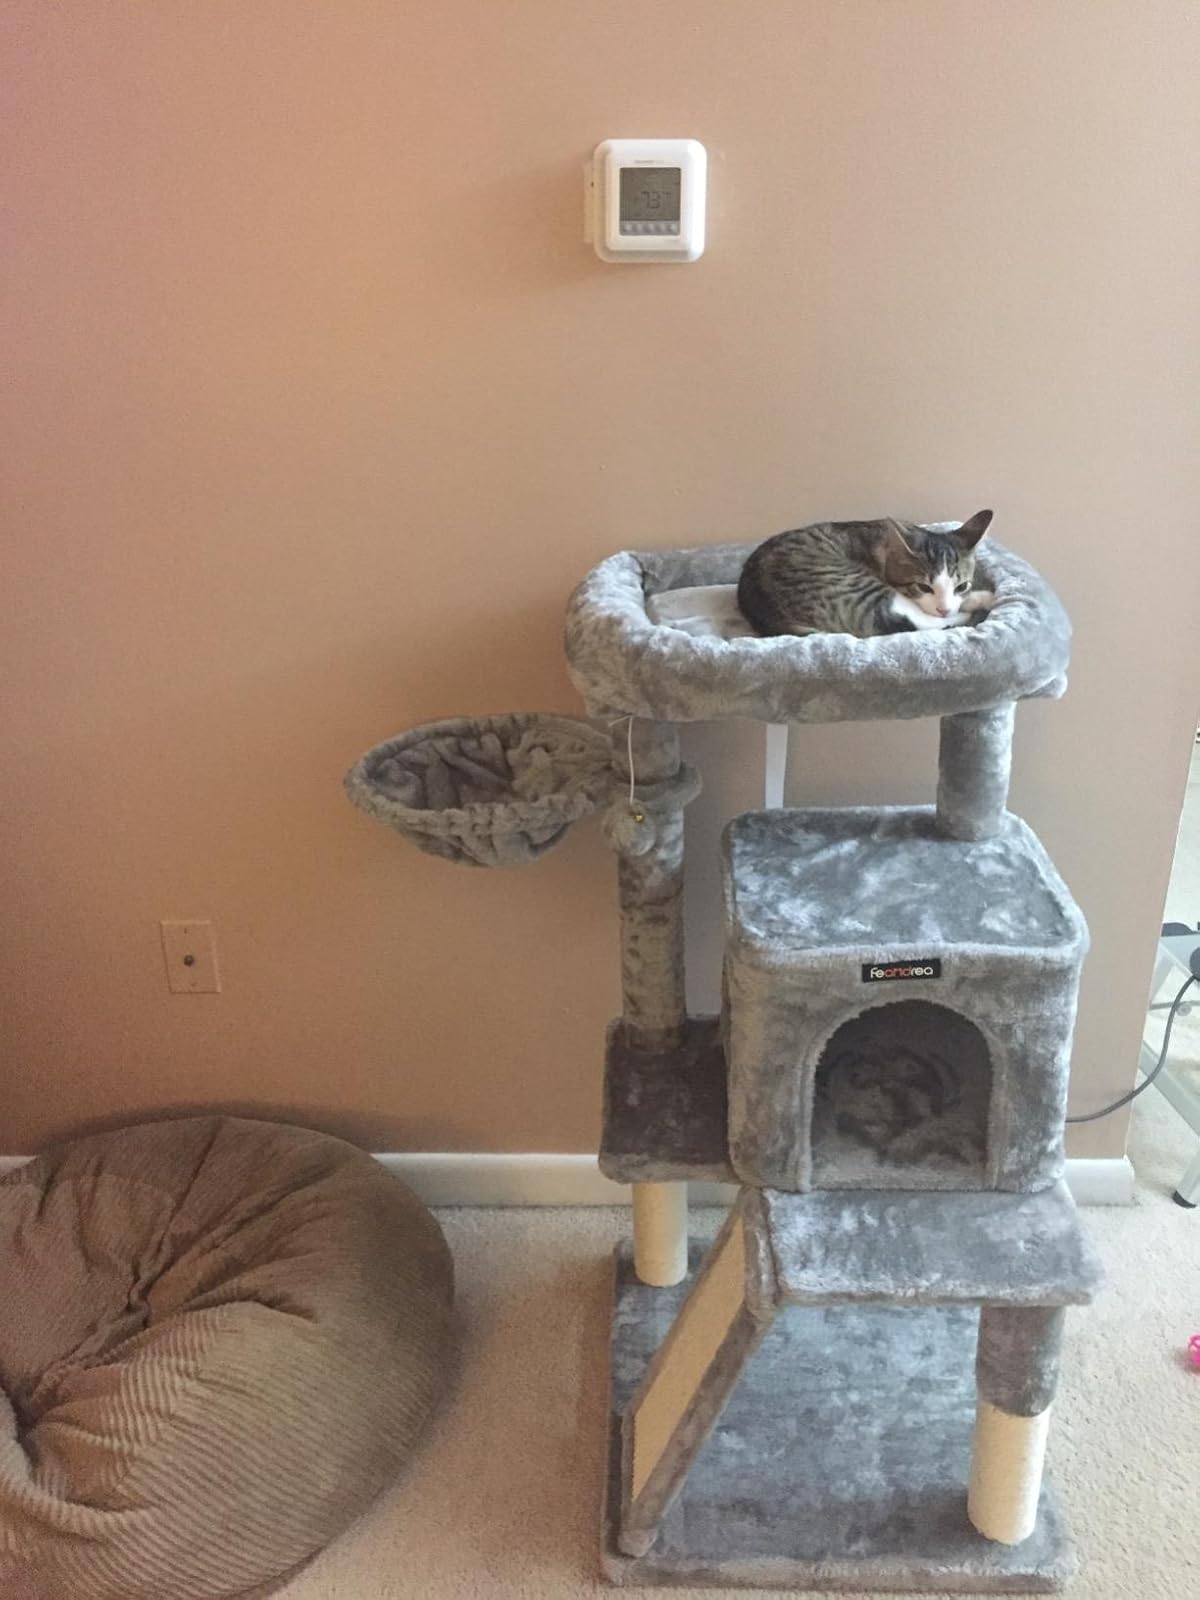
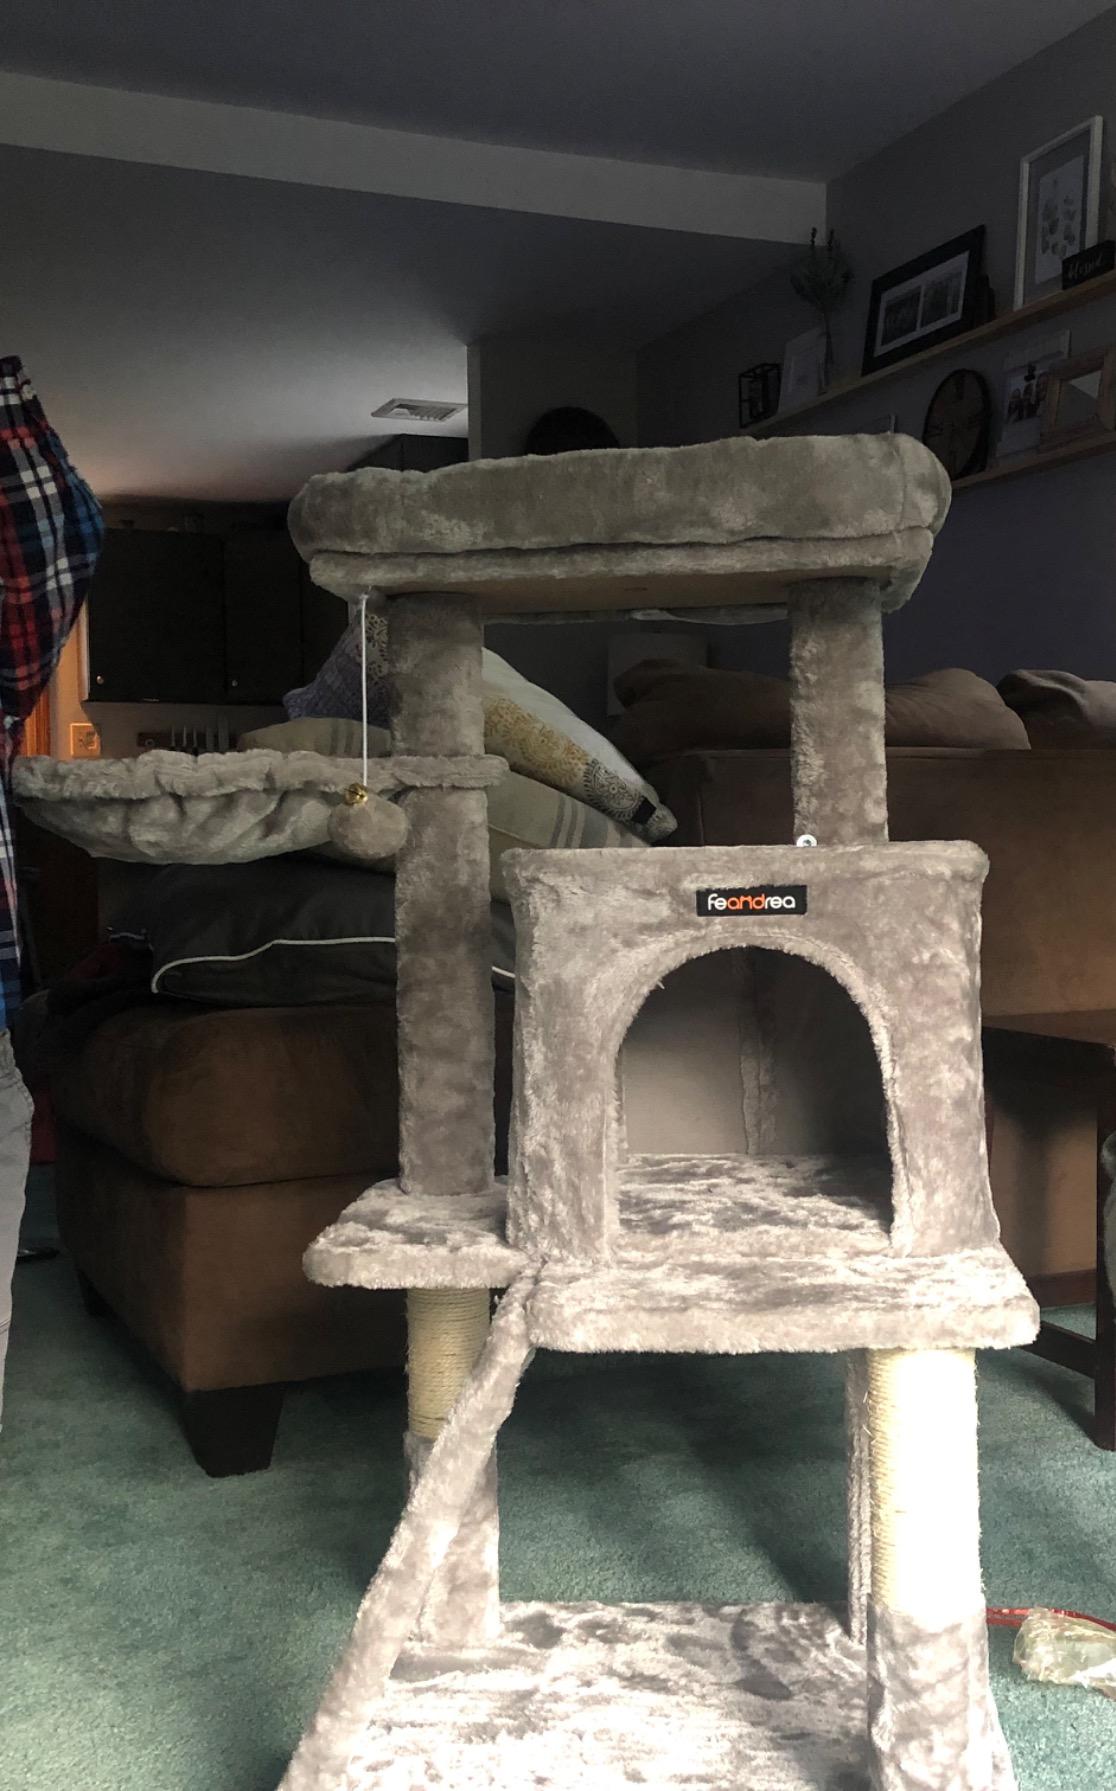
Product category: items_cat tree
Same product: yes